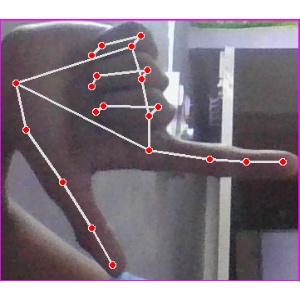
अक्षर: ख